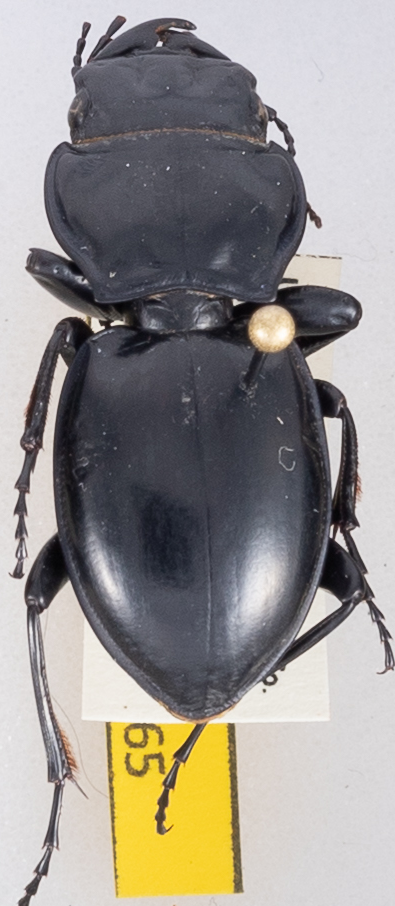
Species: Pasimachus californicus
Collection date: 2021-06-16
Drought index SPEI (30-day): -0.054
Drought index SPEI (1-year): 0.03
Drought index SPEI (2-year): -0.84